Tramway (industrial)

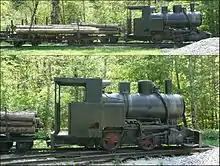
A replica tramway in Austria, showing one of the most common uses, transporting logs.

Tramways are lightly laid industrial railways, often not intended to be permanent. Originally, rolling stock could be pushed by humans, pulled by animals (especially horses and mules), cable-hauled by a stationary engine, or pulled by small, light locomotives. Tramways can exist in many forms; sometimes simply tracks temporarily placed on the ground to transport materials around a factory, mine or quarry. Many use narrow-gauge railway technology, but because tramway infrastructure is not intended to support the weight of vehicles used on railways of wider track gauge, the infrastructure can be built using less substantial materials, enabling considerable cost savings.